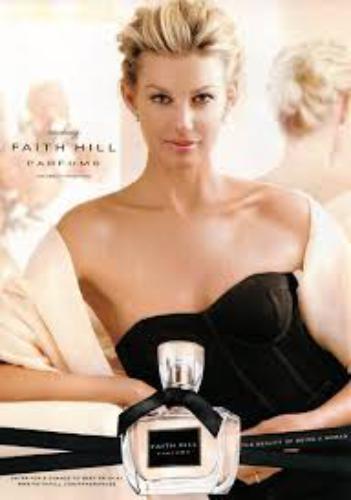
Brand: Faith Hill Parfums
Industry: Necessities